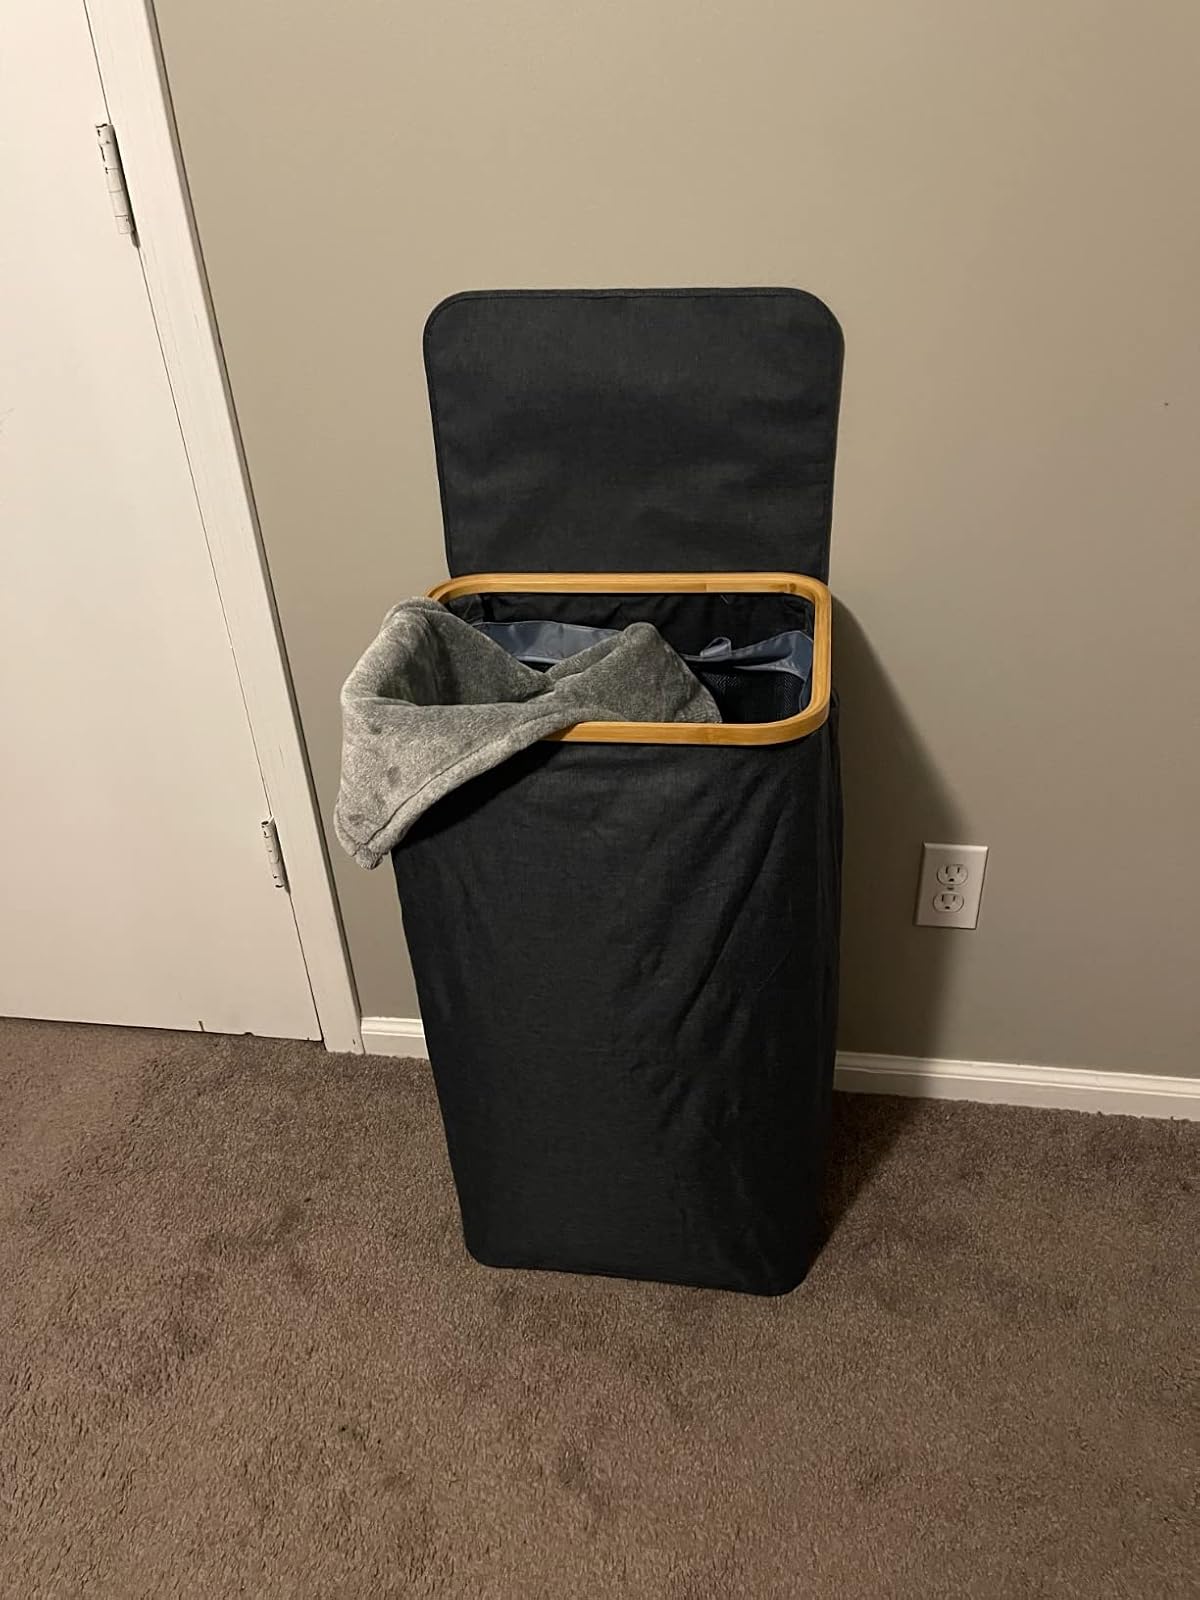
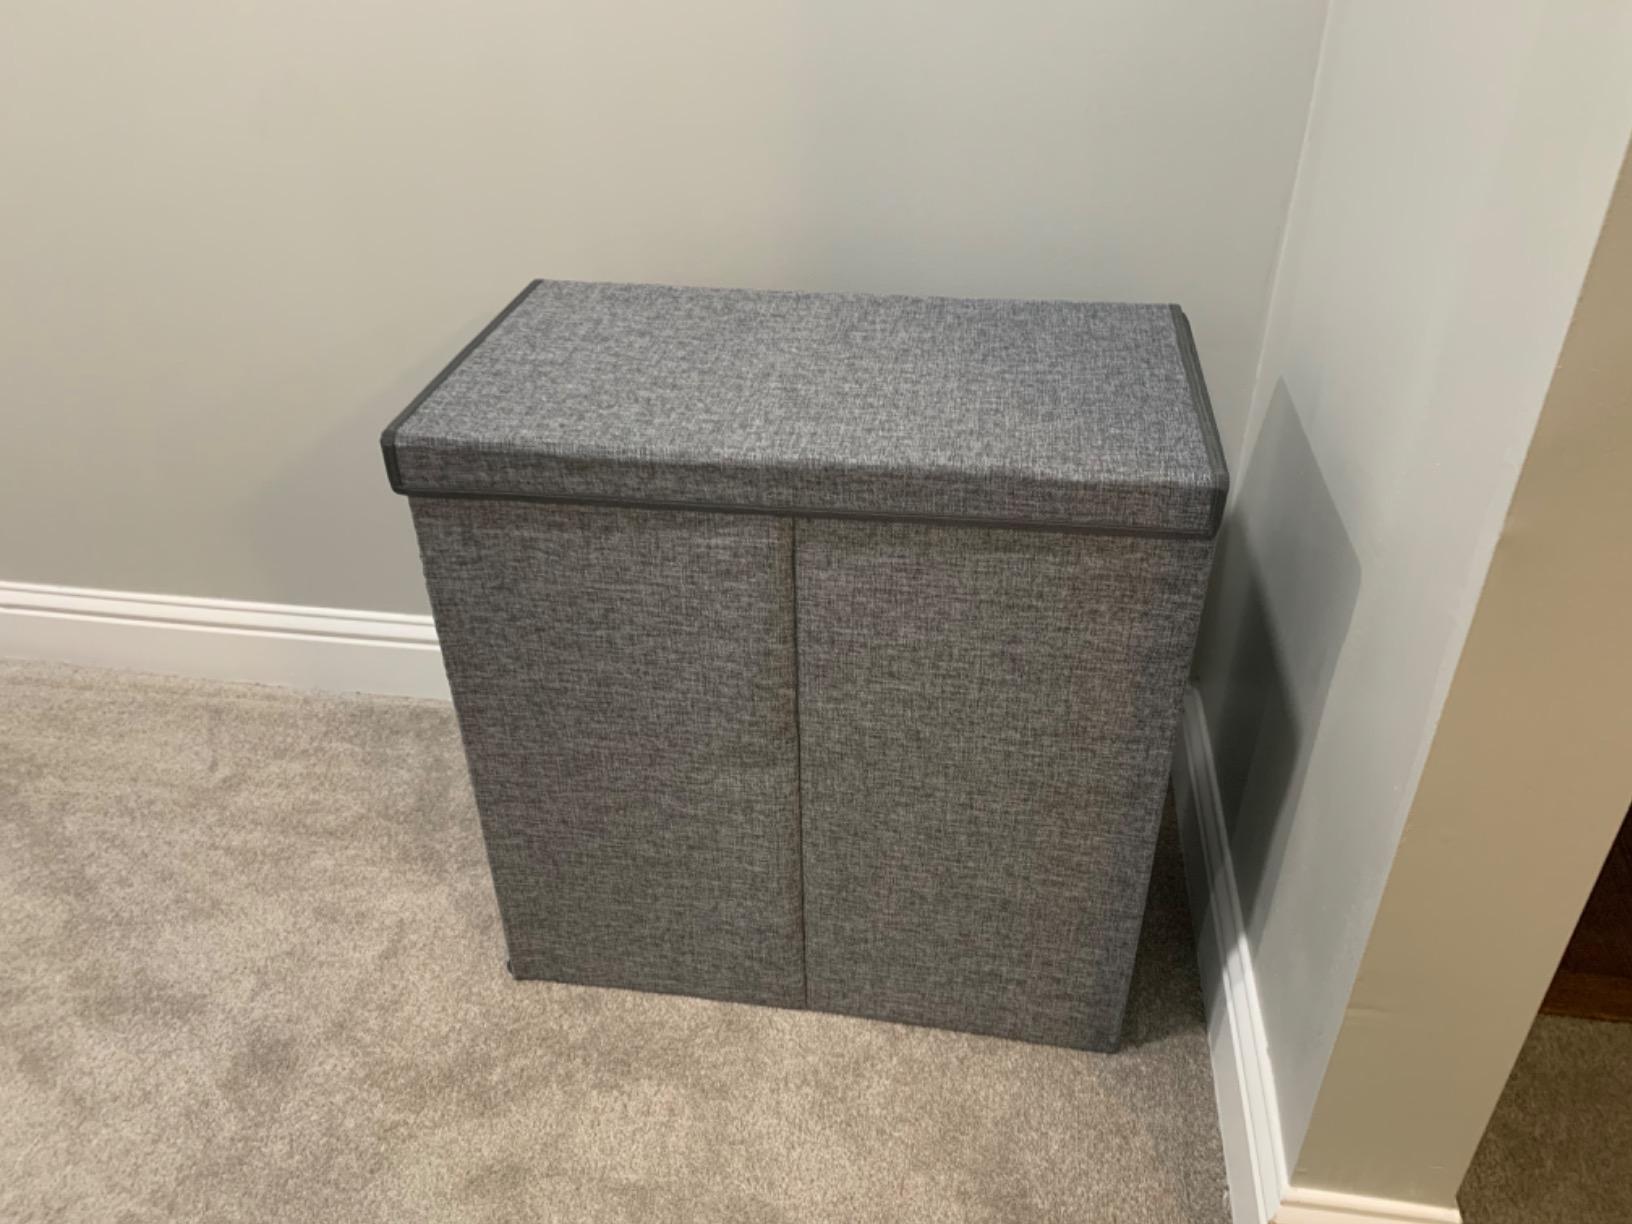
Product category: items_hamper
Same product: no